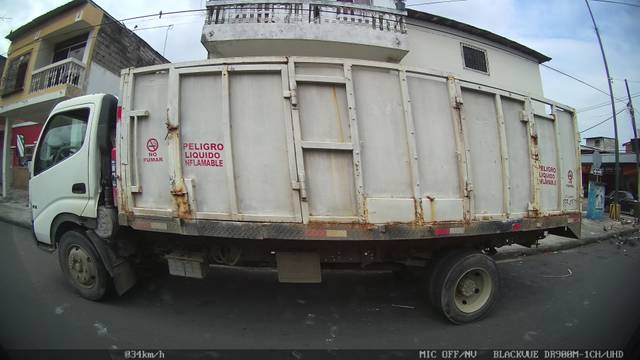
Region: Ecuador
Coordinates: -2.212, -79.902